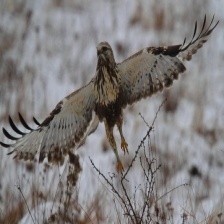
Species: ROUGH LEG BUZZARD
Scientific name: BUTEO LAGOPUS